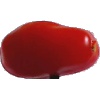
Label: Tomato 2